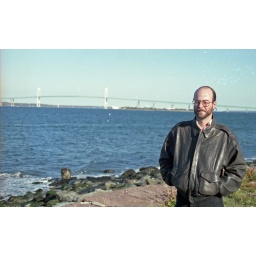
Paul along the coast in Newport, with the bridge behind him. Newport, Rhode Island. Fall 1993. scanned Kodak Ektar 100-2 film